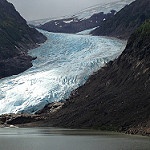
Scene: Outdoor